Janet Hetherington

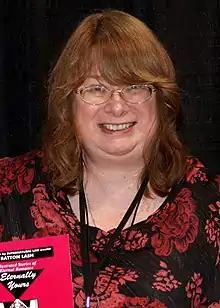
Hetherington in June 2011

Janet L. Hetherington (born November 19, 1955, in Toronto, Ontario) is a Canadian writer and artist. She was a winner of a Prix Aurora Award for Canadian science fiction excellence in 1999 for her work in co-curating a "60 Years of Superman" exhibit.